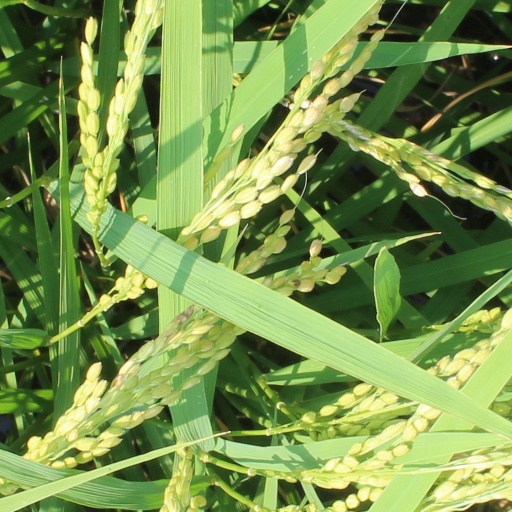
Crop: rice